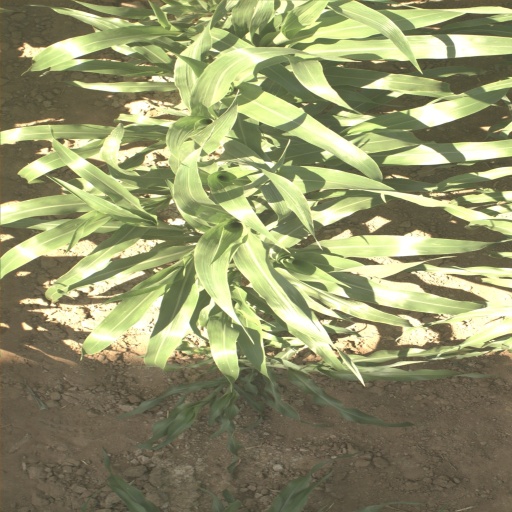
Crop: sorghum